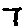
Label: 7